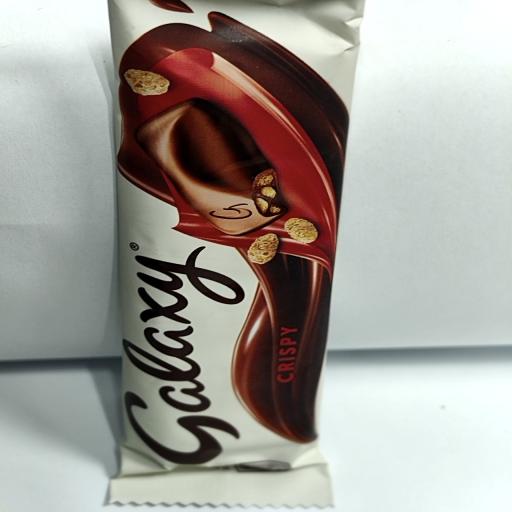
Label: plastics